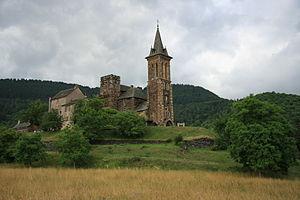
Collégiale de Bédouès en Lozère (France)